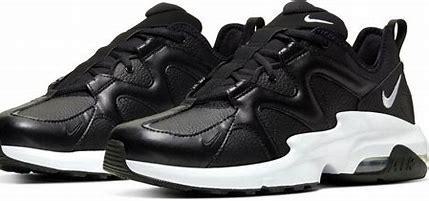
Brand: Nike
Model: Air Max Graviton